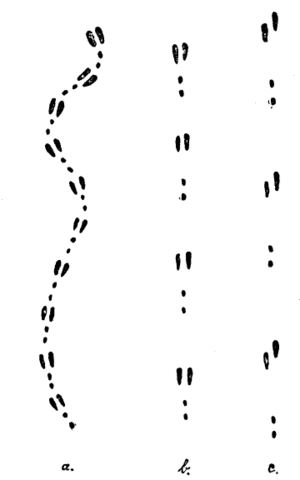
Europæisk hare / Levevis / Spor
Harespor: